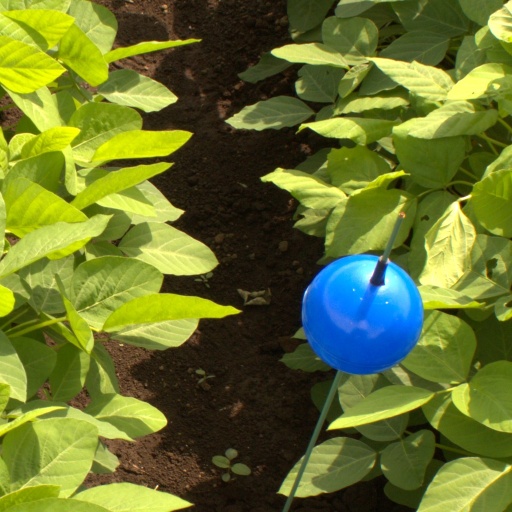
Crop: soybean